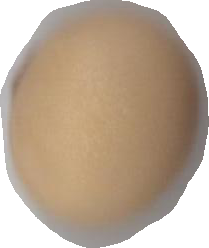
Variety: Anjasmoro